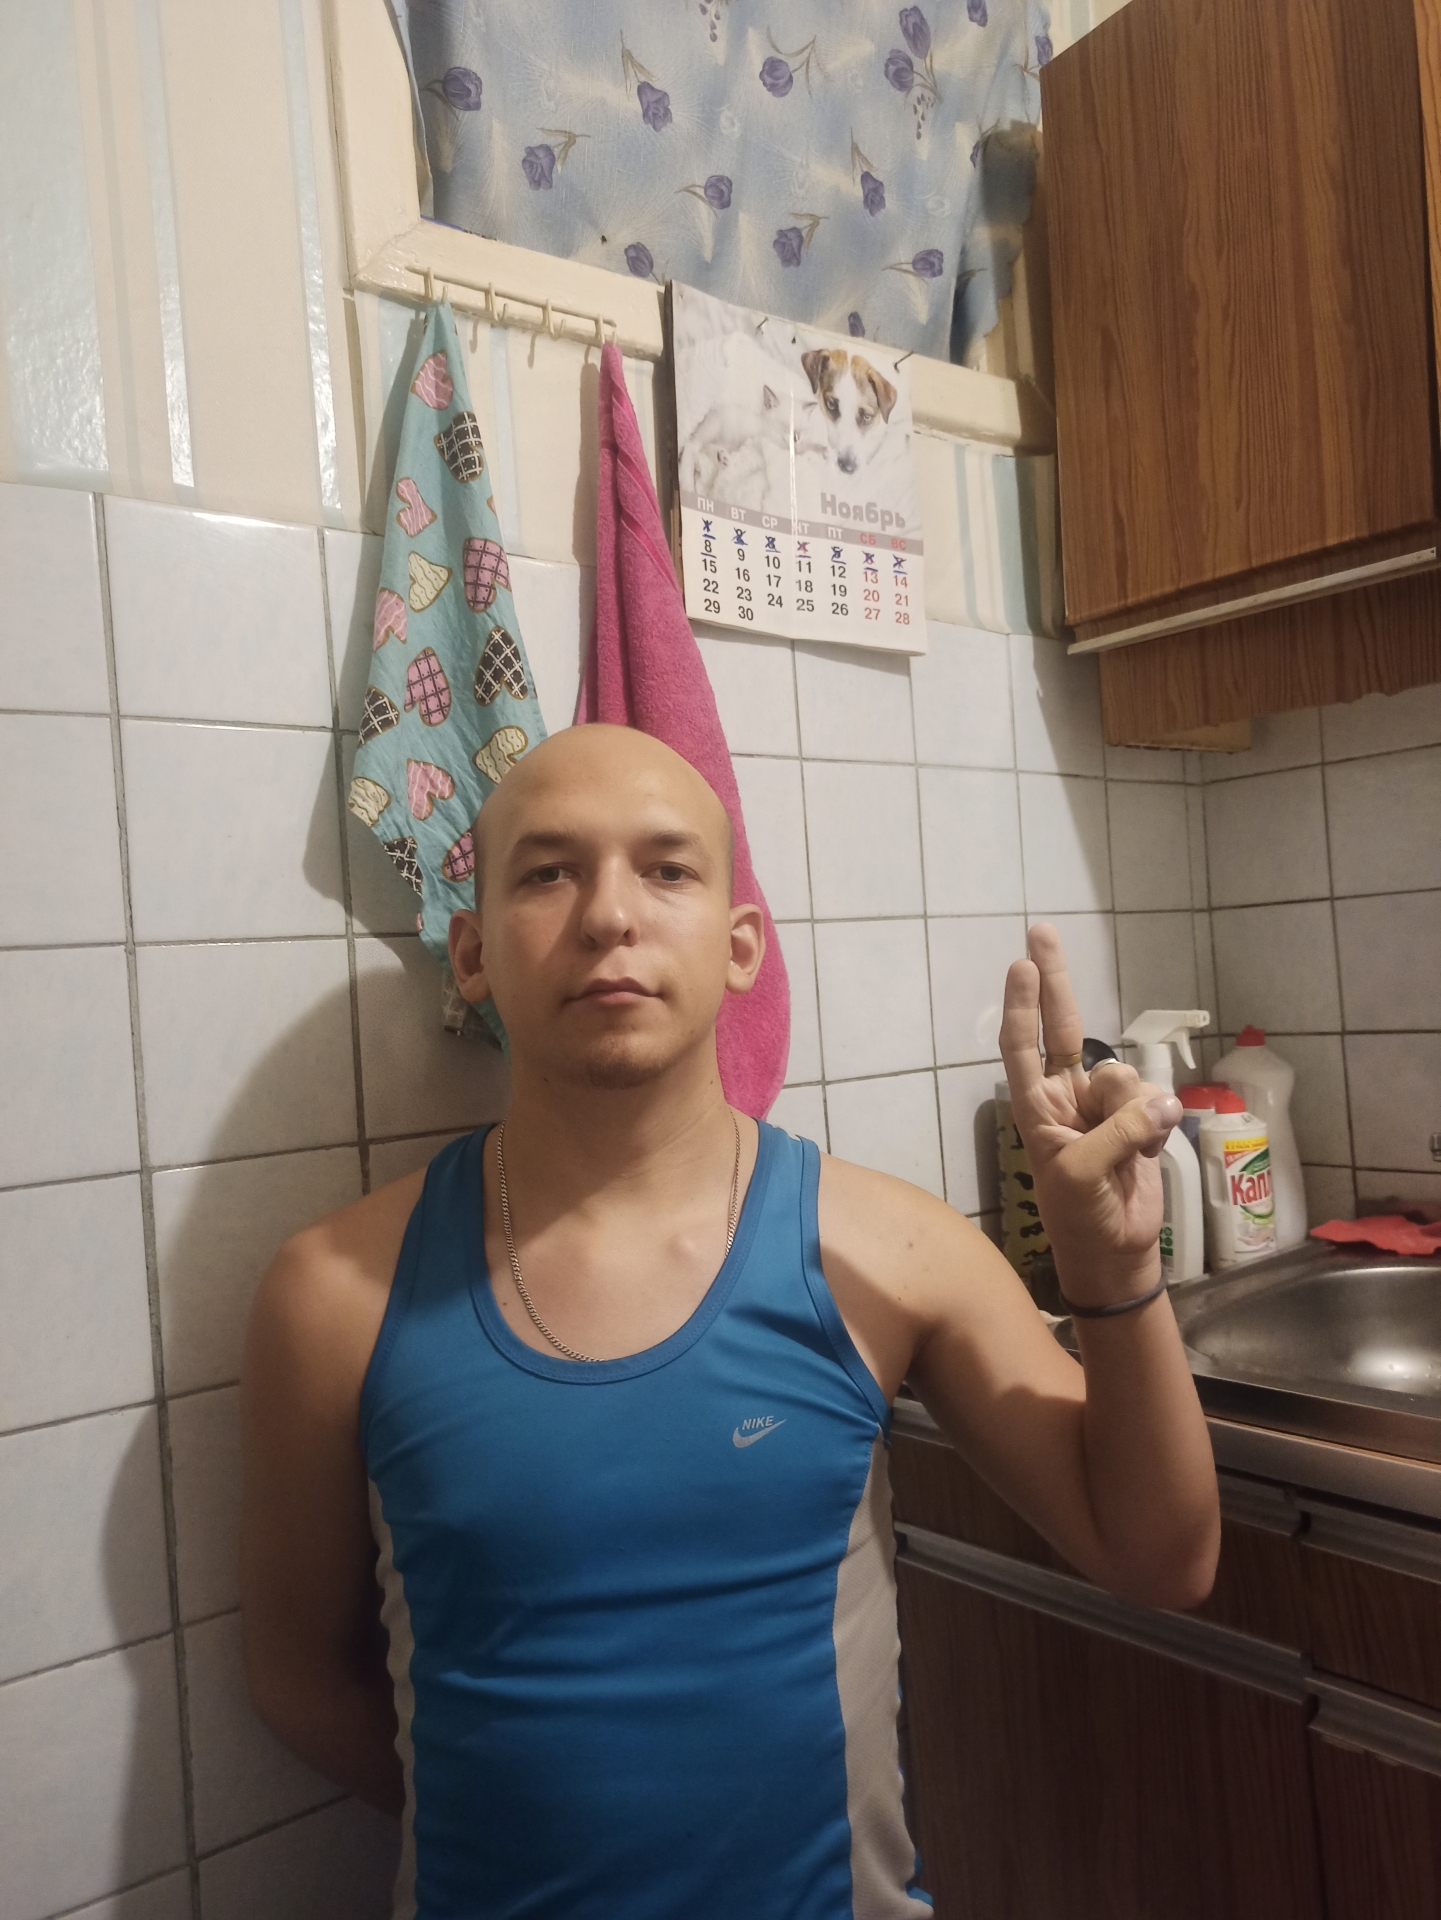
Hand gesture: two_up